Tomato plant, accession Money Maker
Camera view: bottom (45 deg); turntable rotation: 270 degrees
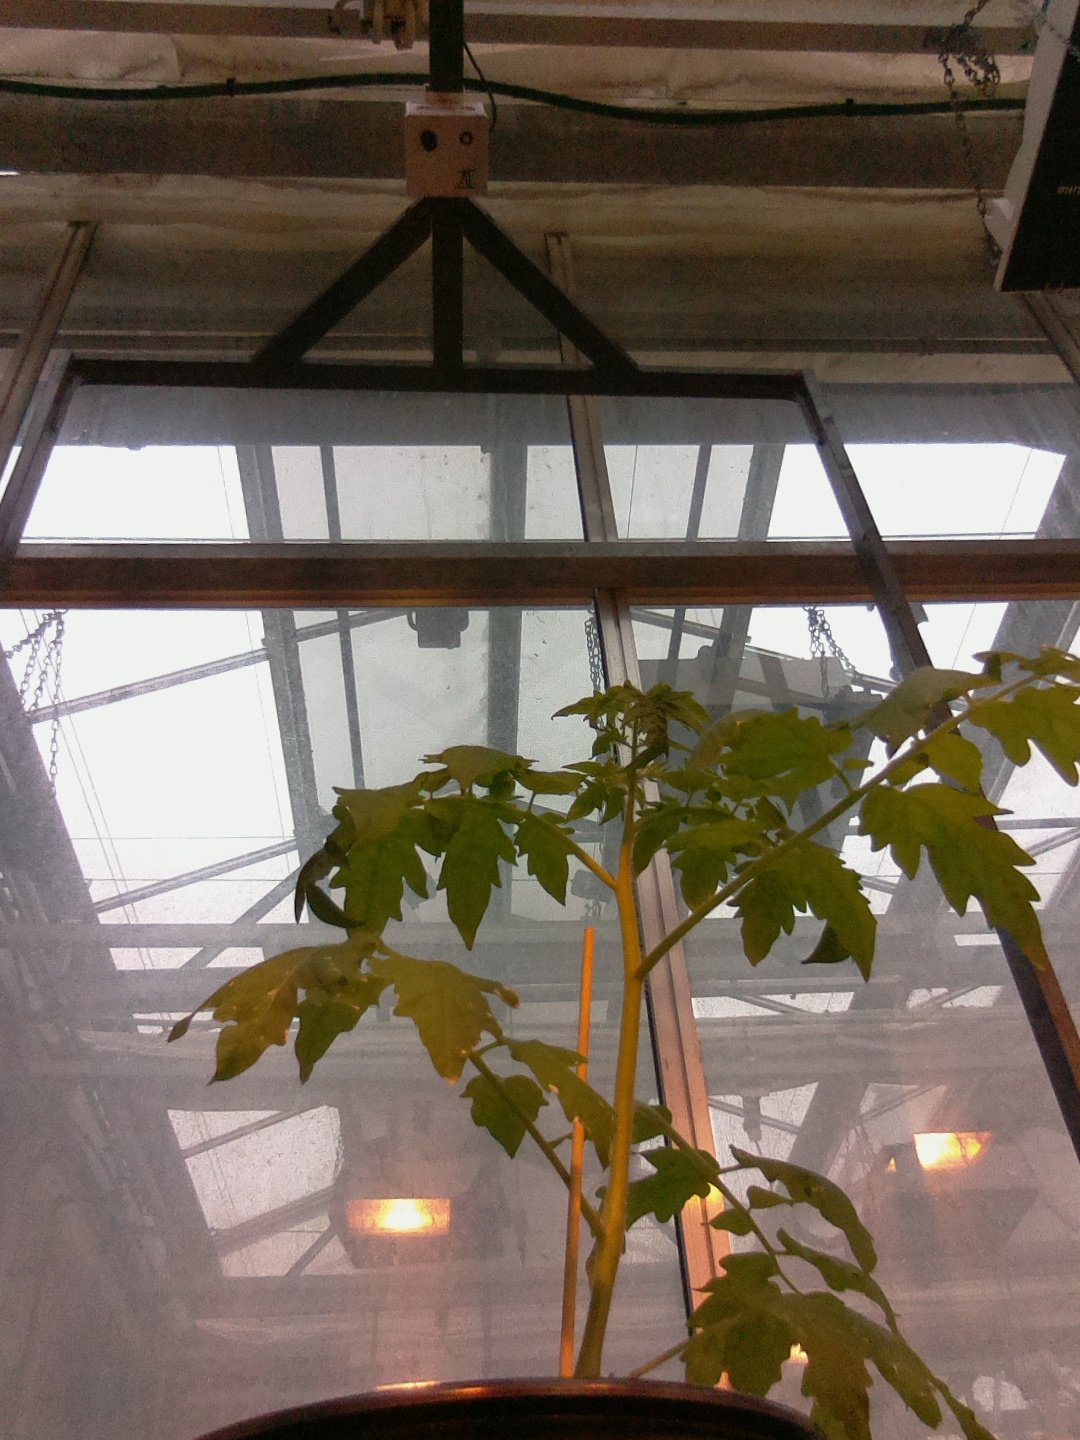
BBCH growth stage 14: 8 of true leaves visible